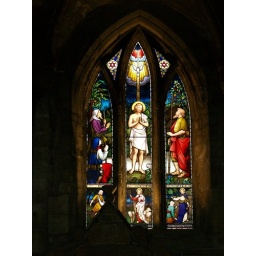
Stained glass windows in the Abbey Church, Dunfermline, founded in 1070. Robert The Bruce was buried here in 1329.